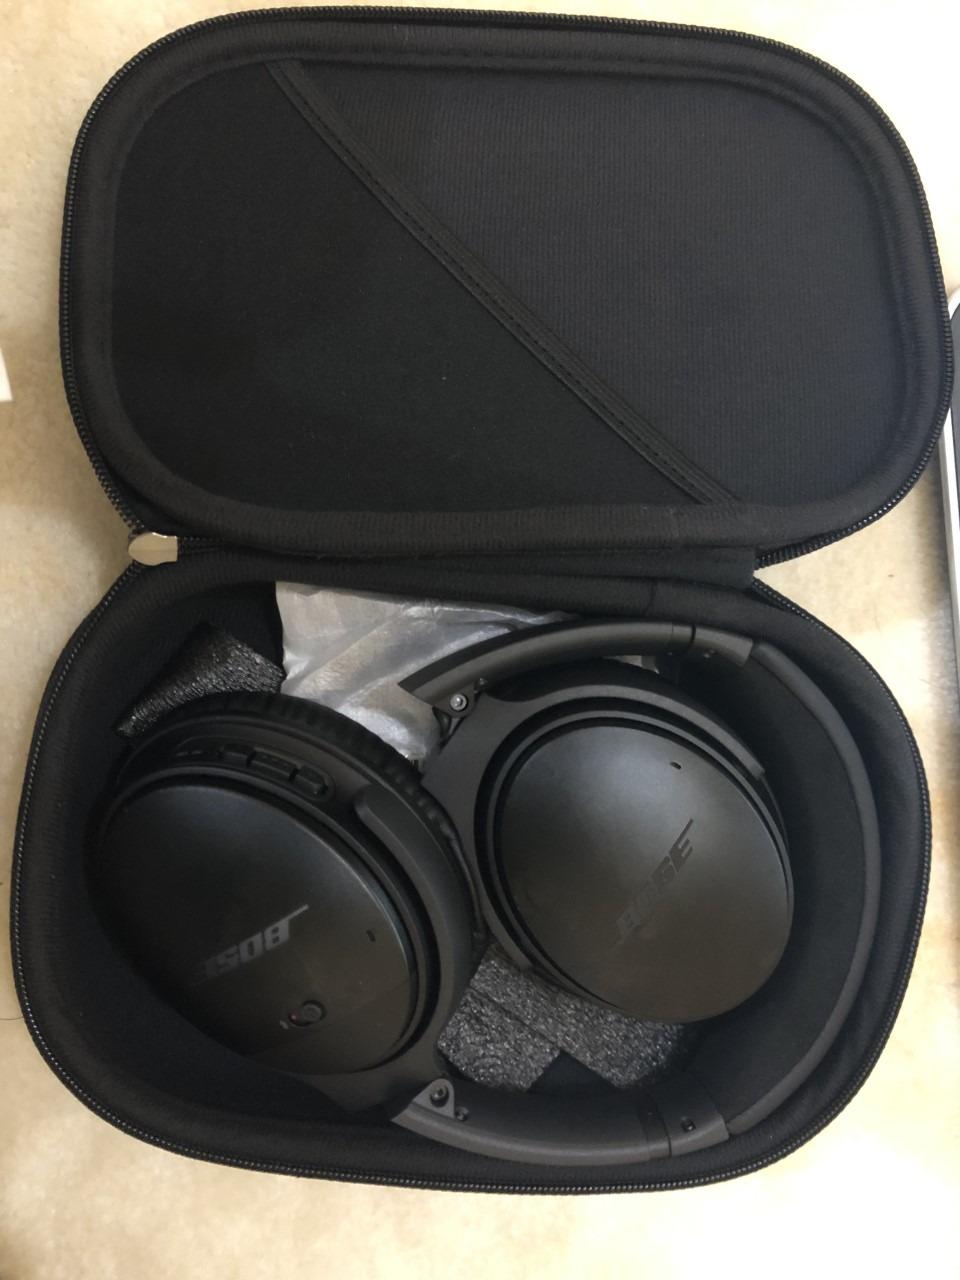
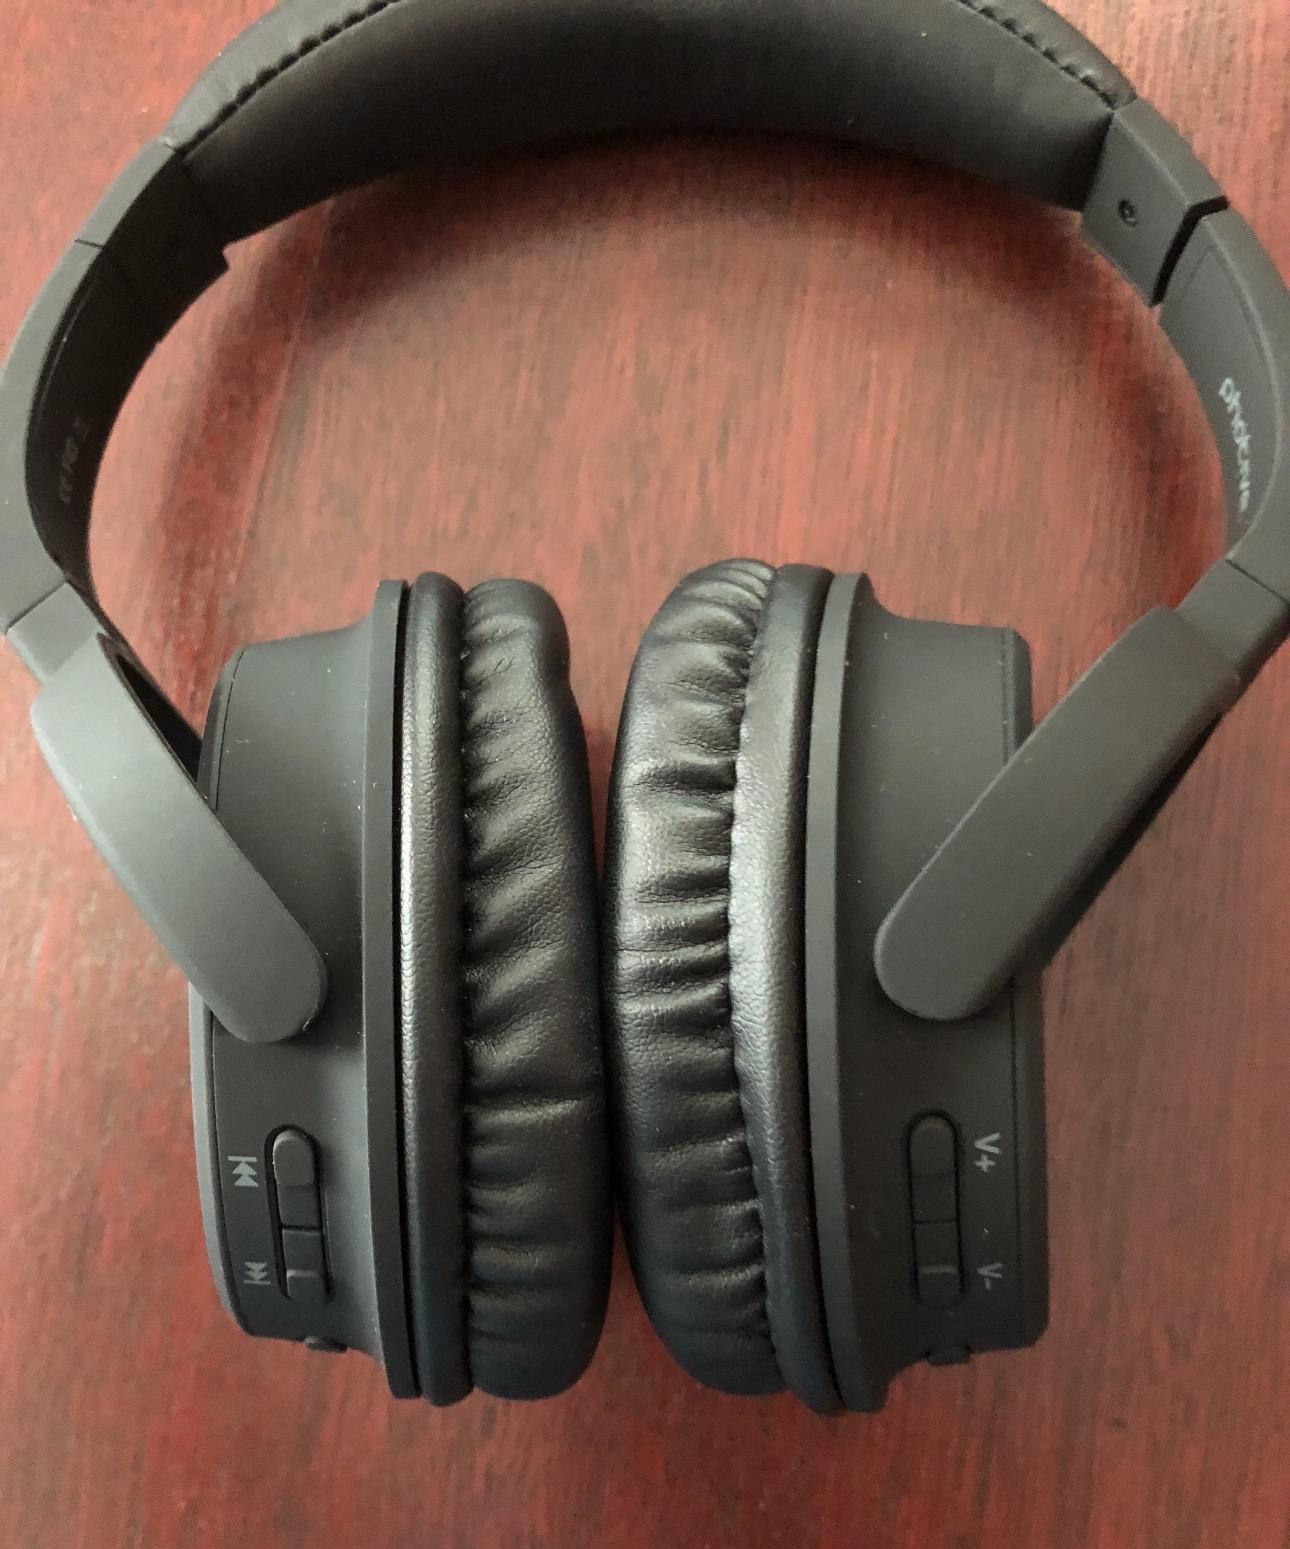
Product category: headphones
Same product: no